Allen Iverson

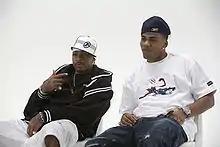
Iverson and rap star Nelly at a Reebok photoshoot in September 2007

On November 25, 2009, analyst Stephen A. Smith published on his blog a statement attributed to Iverson announcing plans for retirement, which also said, "I feel strongly that I can still compete at the highest level."